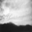
Label: cloud